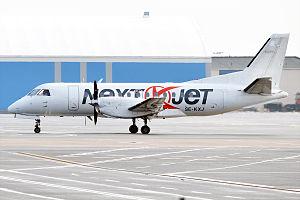
Nextjet est la principale compagnie aérienne régionale de Suède. Fondée en 2002, la flotte de la compagnie est constituée de 4 BAe ATP de 68 places et de 10 Saab 340 de 36 places. Elle exploite principalement des vols à partir de l'aéroport de Stockholm-Arlanda à destination des aéroports régionaux. Elle a des accords de partage de code avec Air Baltic et KLM.